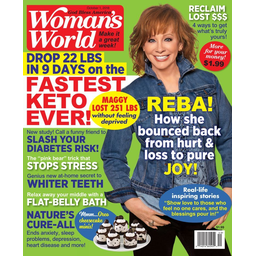
Label: paper